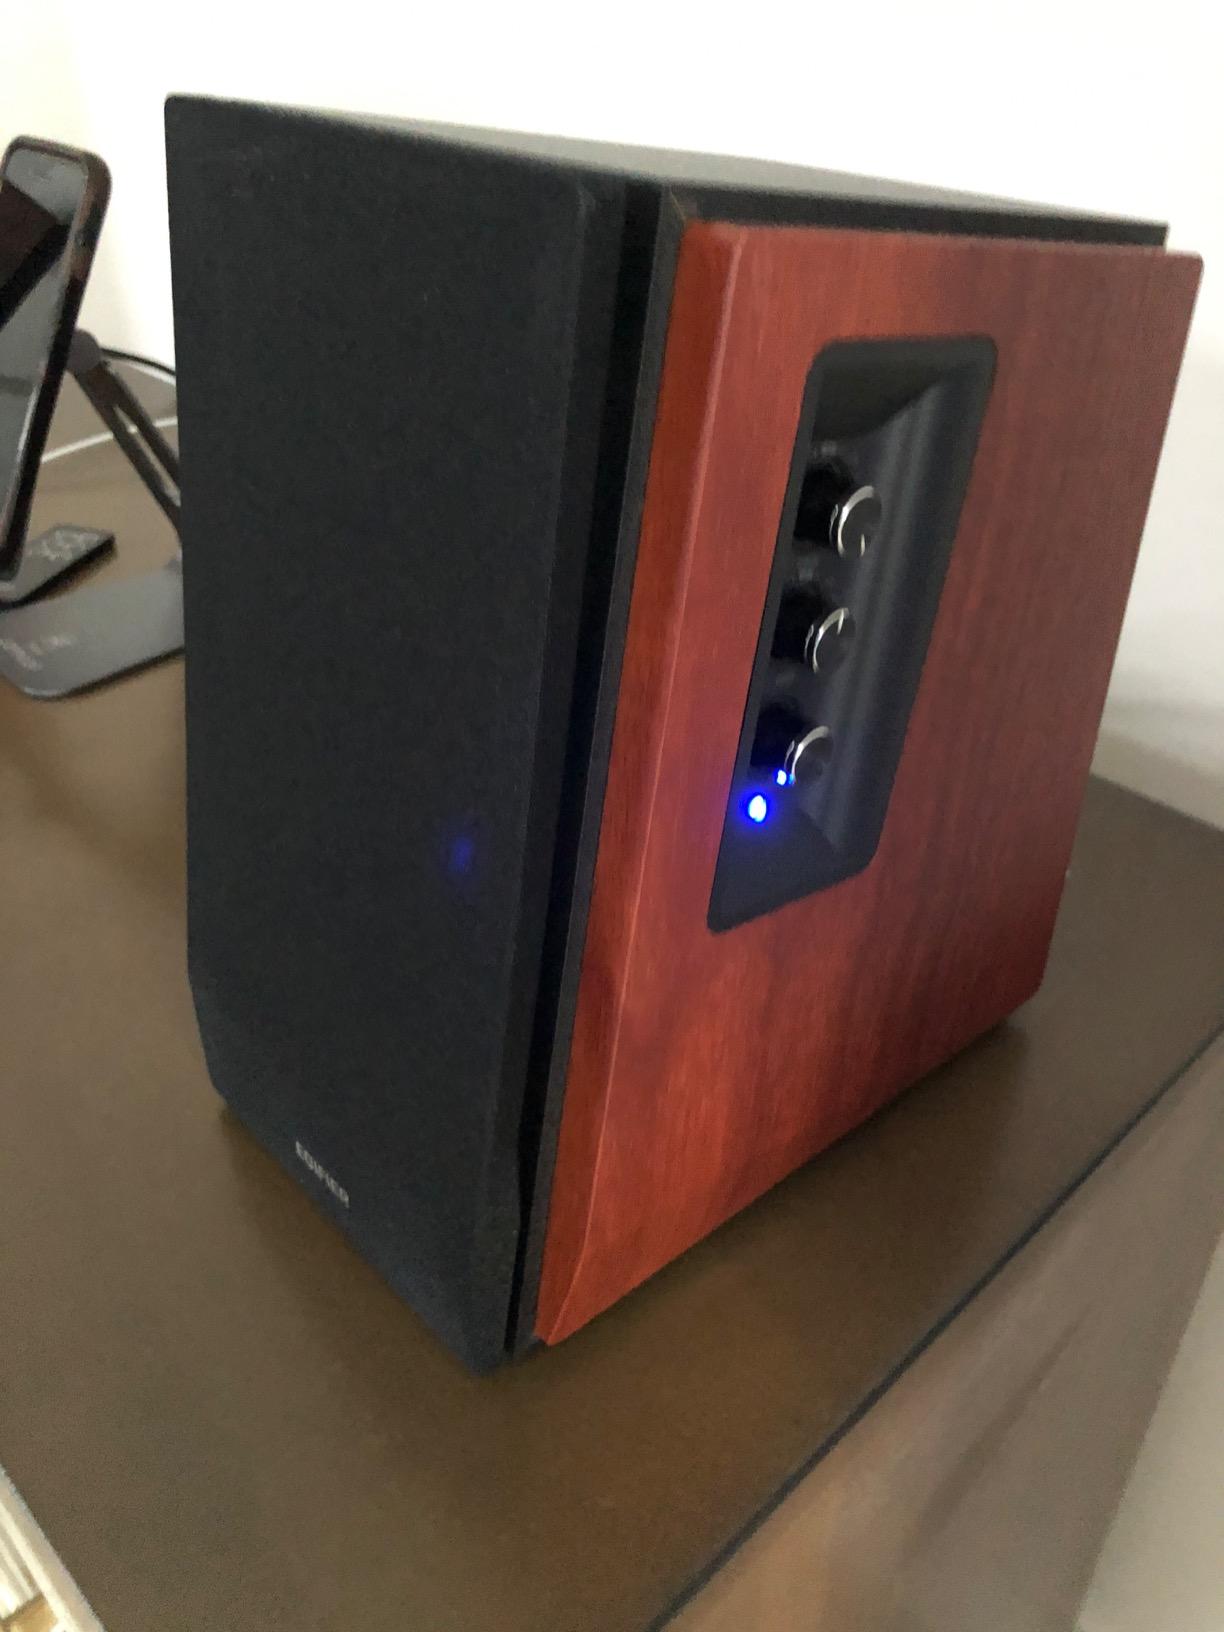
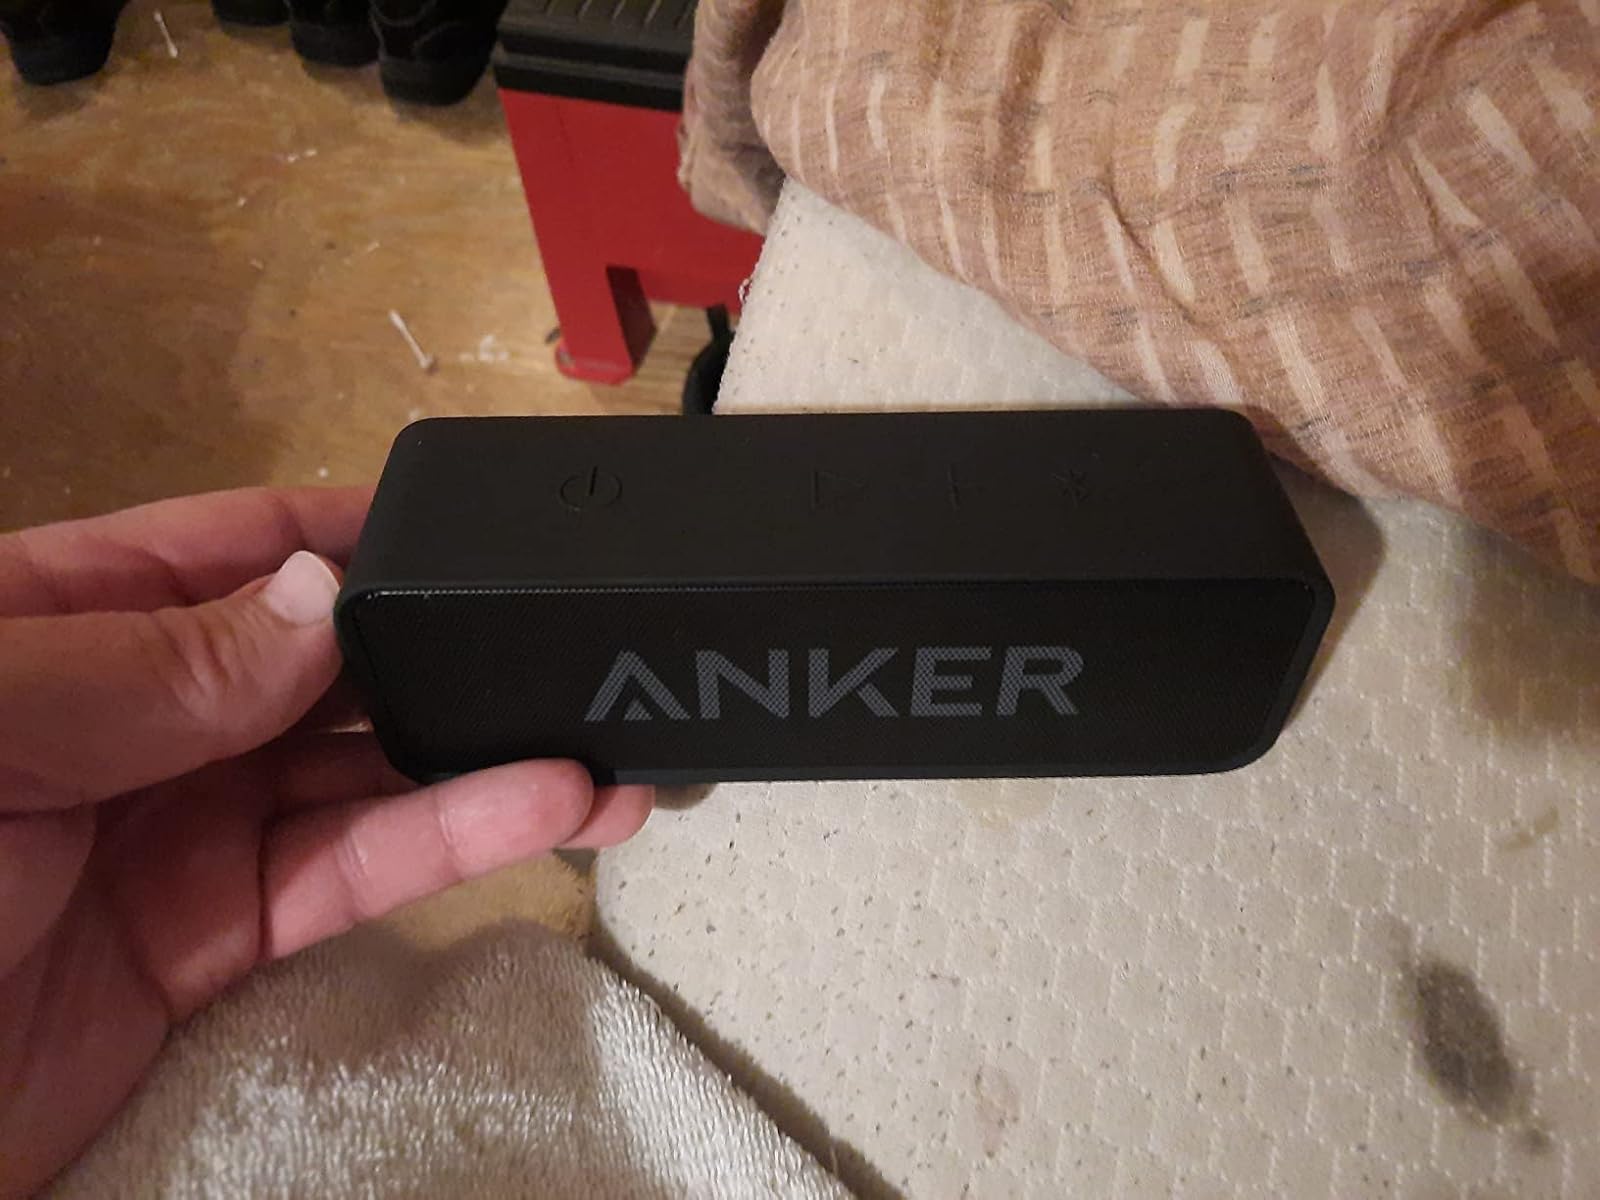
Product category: speaker
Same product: no